Chromogenic in situ hybridization

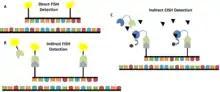
A) Direct FISH detection. Fluorescent labels are attached to a probe which will hybridize to a target DNA strand. B) Indirect FISH detection. Biotin, for example, is attached to a probe. Streptavidin linked to a fluorescent tag binds biotin with high specificity. C) Indirect CISH detection. Again, biotin is attached to a probe. Streptavidin linked to horseradish peroxidase binds biotin with high specificity. Horseradish peroxidase converts diaminobenzidine into a brown precipitate.

FISH is considered to be the gold standard for the detection of chromosomal abnormalities because it is very sensitive and has high resolution. Other techniques that are developed to detect chromosomal abnormalities are usually compared to the sensitivity and specificity of FISH to see how they measure up. For example, compared to FISH, CISH has been shown to have a sensitivity of 97.5% and a specificity of 94% for detection of HER-2/neu gene amplification. The concordance rate between FISH and CISH was 94.8%, showing CISH to be a comparable technique to FISH. Most other sources agree and report an almost equal performance on gene amplification assays for FISH and CISH. However, sometimes CISH shows lower sensitivity for low level amplifications.